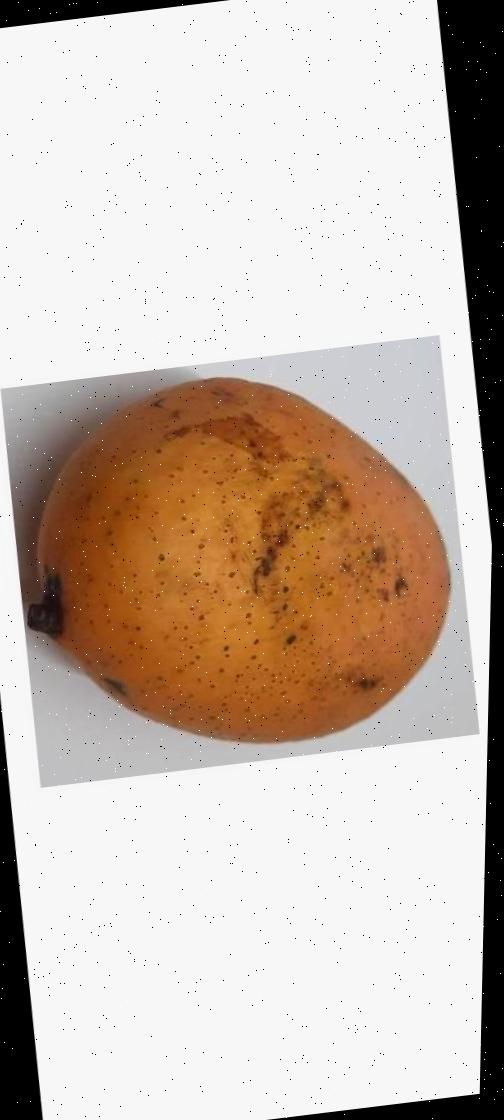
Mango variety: Ashshina Classic